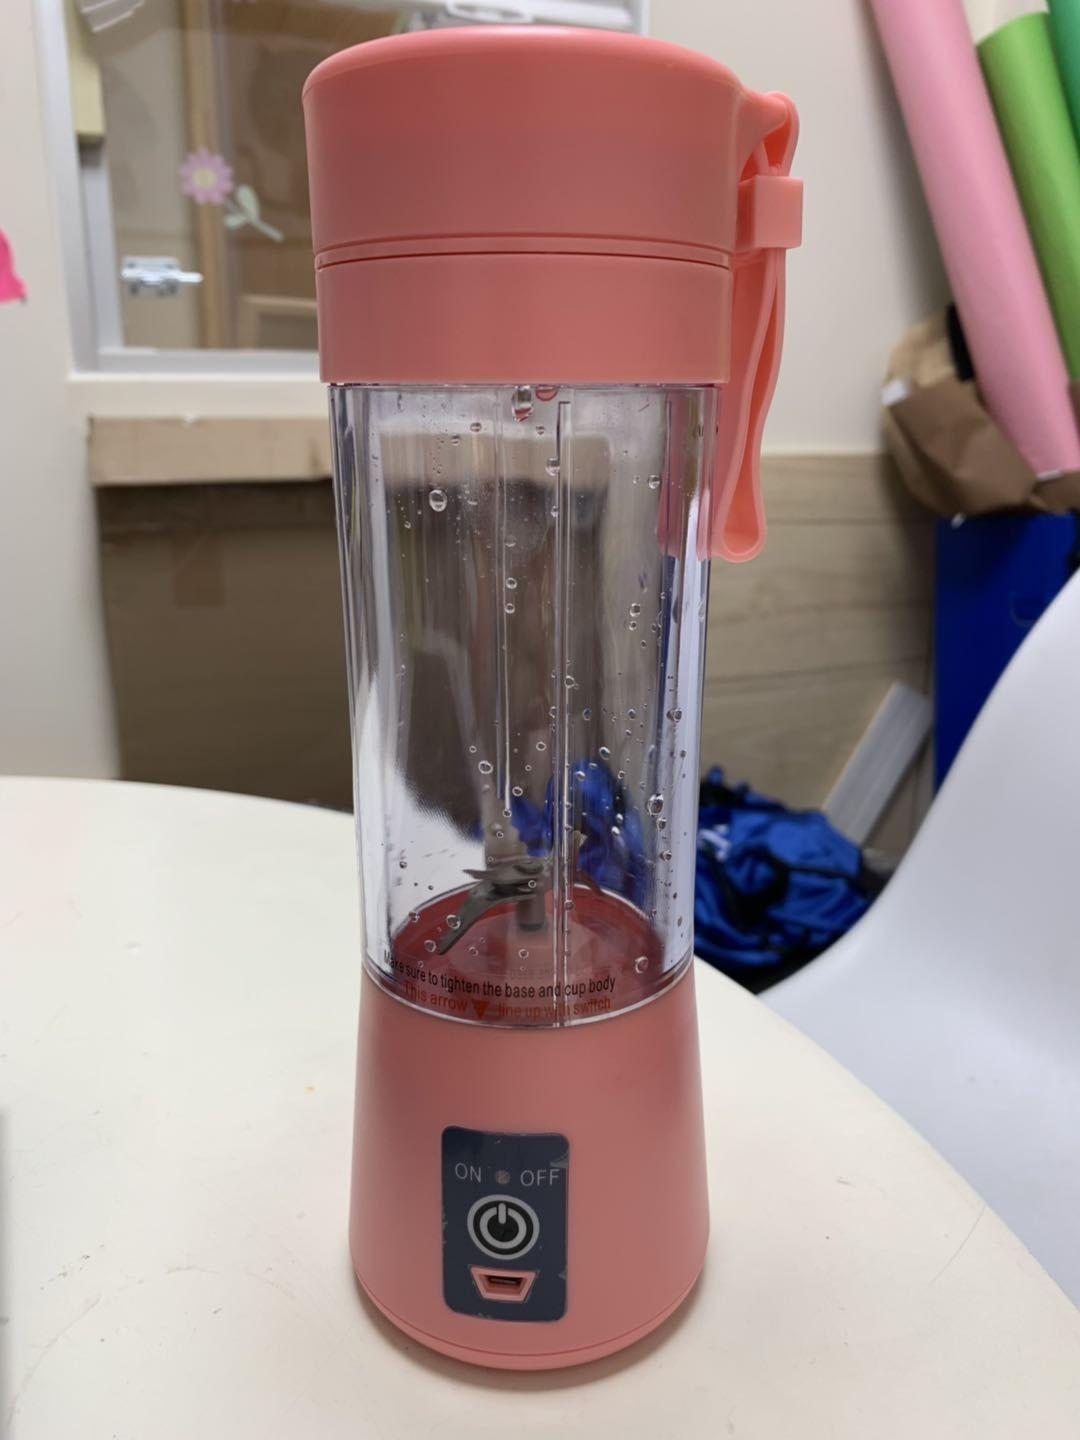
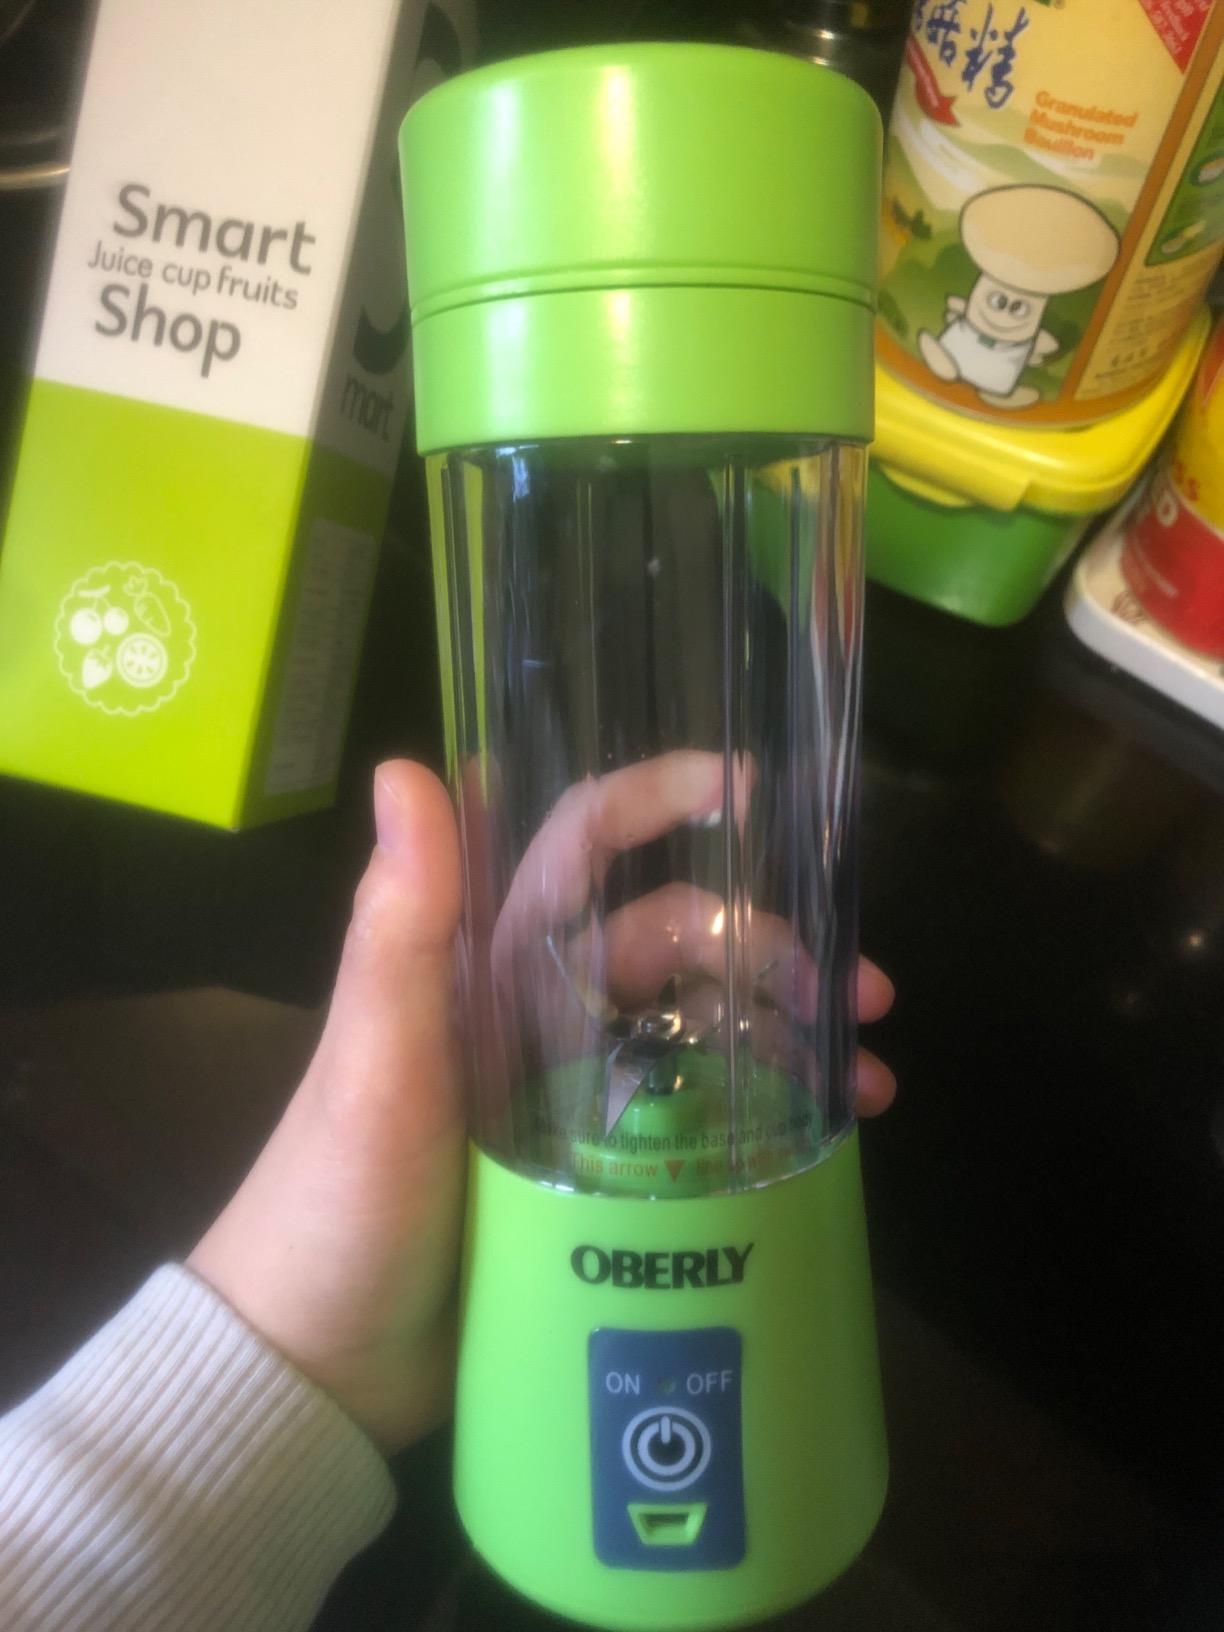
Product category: items_blender
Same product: no